Chom Ong

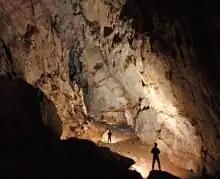
Passage in Chom Ong Cave, about 35 meters high

Chom Ong Cave is a cave system located in Oudomxay Province, in the north of Laos. Featuring a length of more of 16 km, it ranks now as the longest cave in Northern Laos and is one of the top 10 in all Laos.